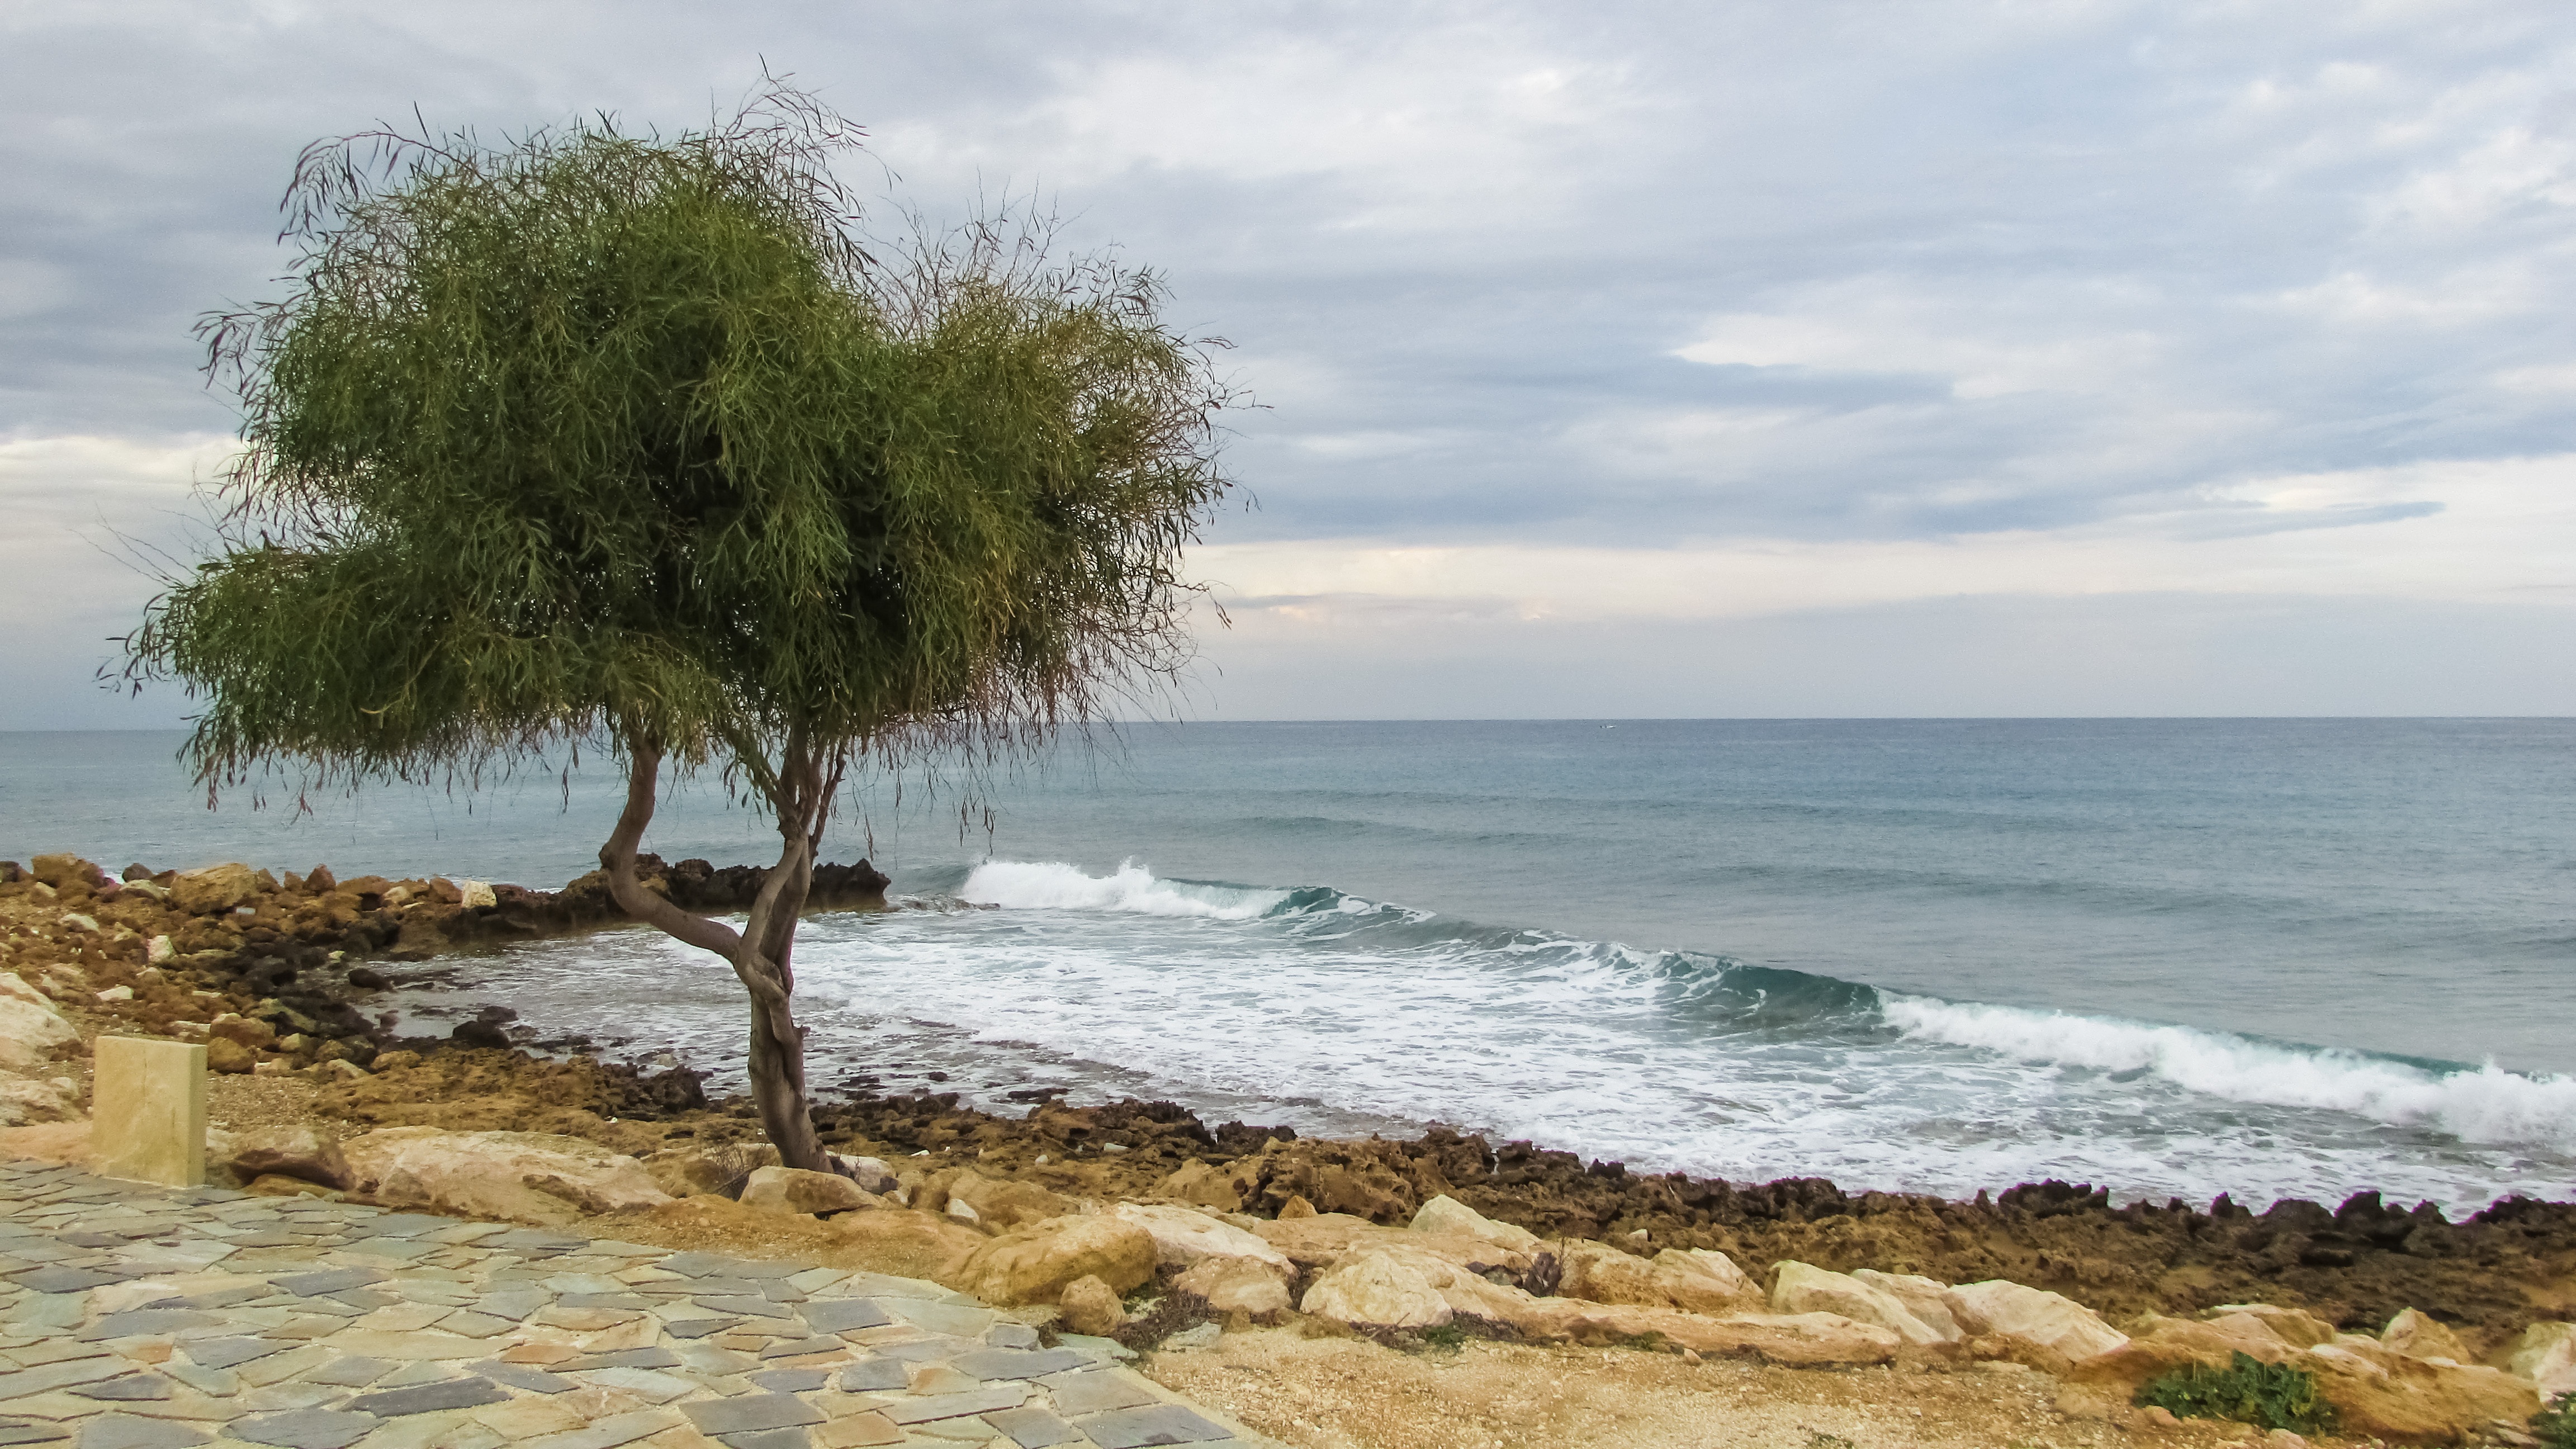
beach, sea, coast, tree, sand, rock, ocean, horizon, cloudy, shore, wave, vacation, cliff, cove, bay, terrain, body of water, afternoon, cape, wind wave